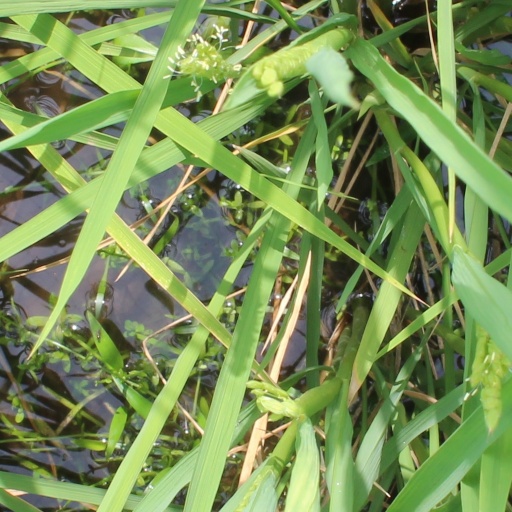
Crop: rice